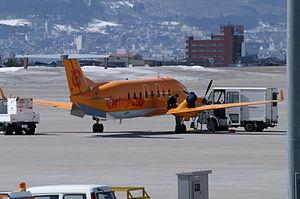
Airtransse est une compagnie aérienne japonaise créée en 2004.